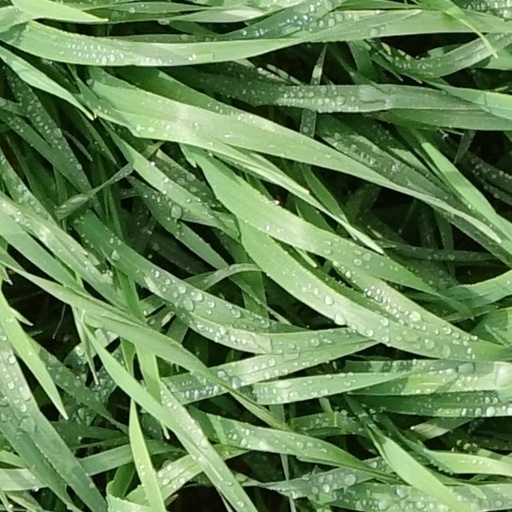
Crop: wheat